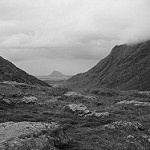
Label: B & W